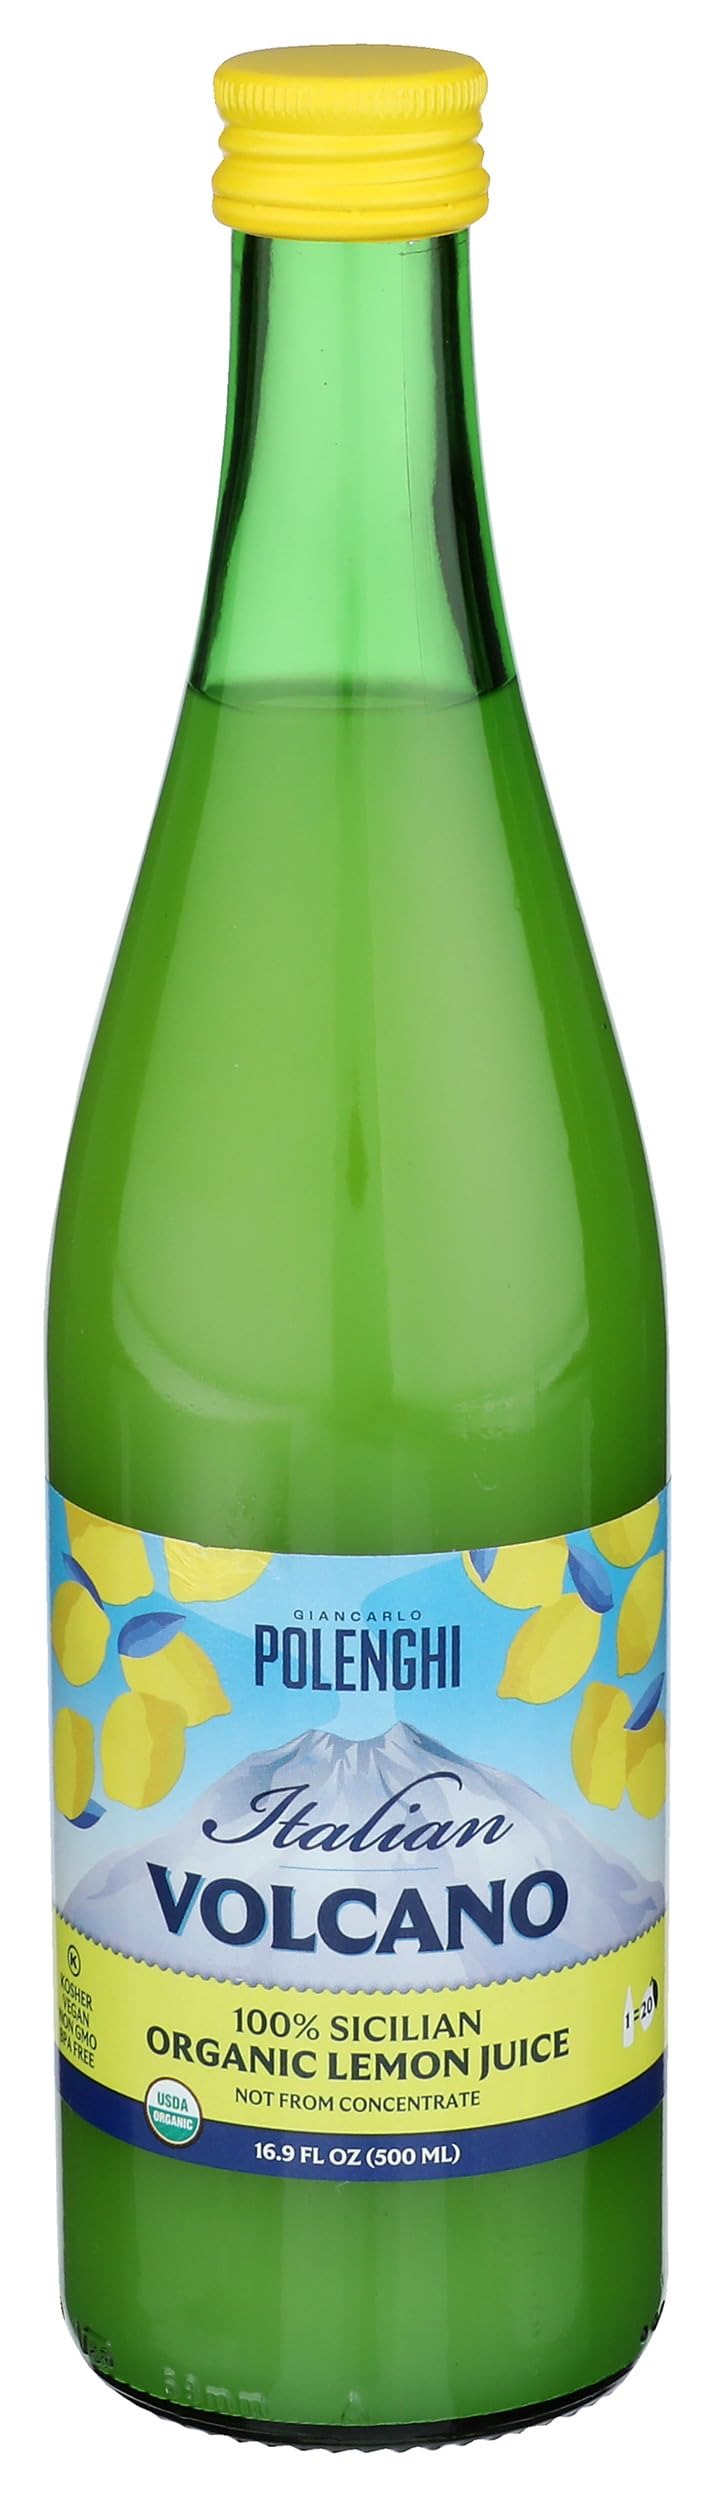
Item Name: Volcano Juice Lemon Italian, 1.10 lb
Bullet Point: Beets are high in nitrates, which deliver more oxygen to your muscles, boosting stamina and strength
Value: 16.9
Unit: Fl Oz

Price: 34.99